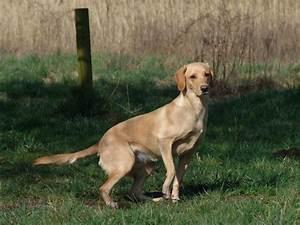
dog